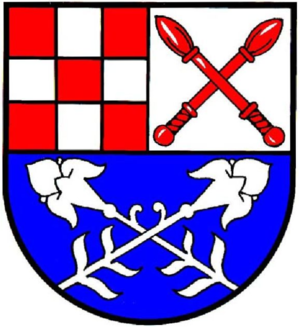
Burkardroth est une commune de Bavière, située dans l'arrondissement de Bad Kissingen, dans le district de Basse-Franconie.